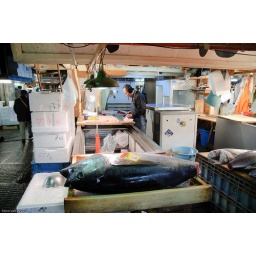
Tsukiji fish market in Tokyo.